Stephen Gill (lawyer)

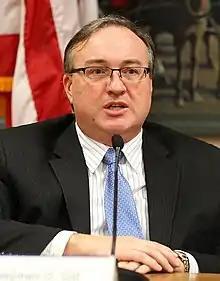
Stephen D. Gill (2018)

Stephen D. Gill is an American lawyer, from Massachusetts, and a retired United States Naval Reserve officer.